Lisa-Marie Koroll

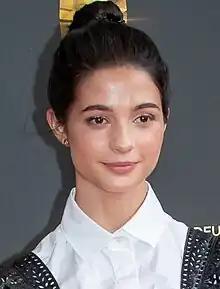
Koroll in 2021

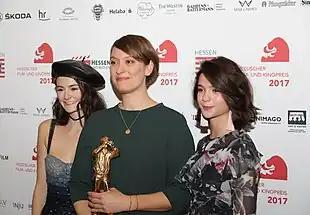
L to R: Lea van Acken, Teresa Hoerl & Lisa Marie Koroll (Hessischer Filmpreis 2017)

Lisa Marie Koroll (born 26 December 1997 in Eisenach, Germany) is a German actress and an author who popularly known for the role of ""Tina Martin"" in Bibi and Tina film series since 2014.